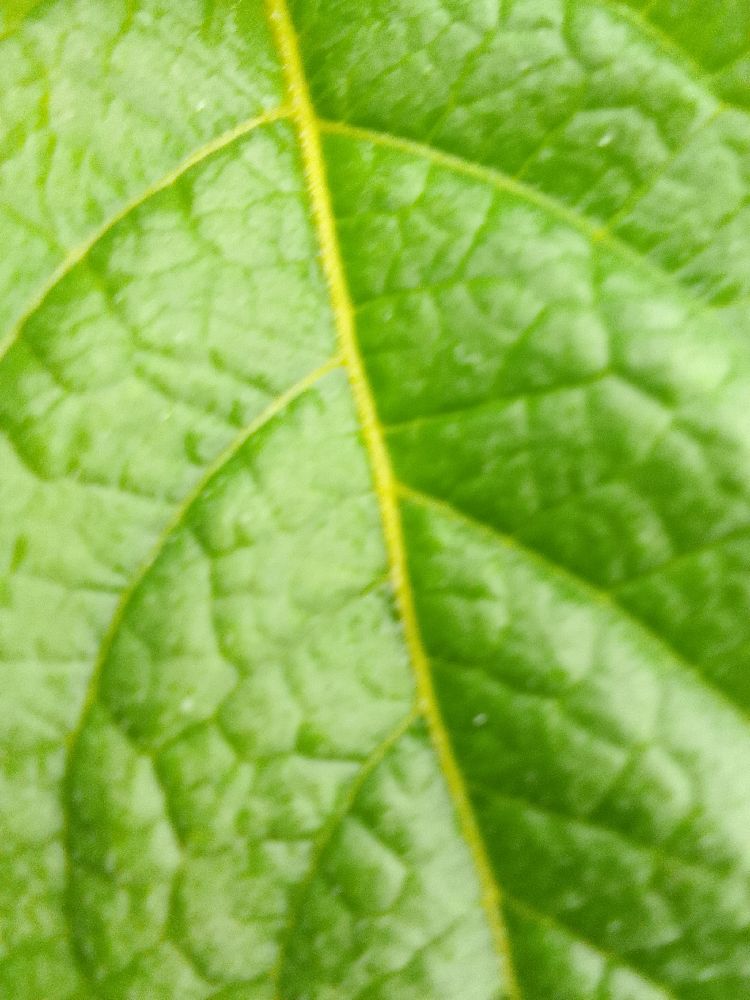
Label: Healthy